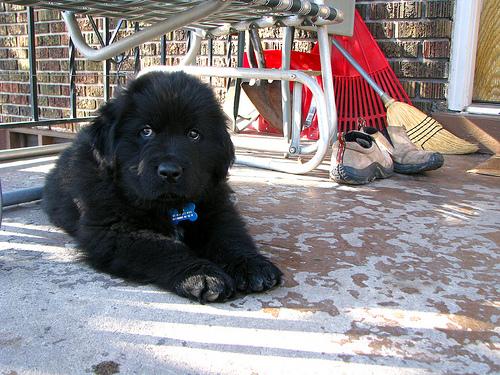
Breed: newfoundland